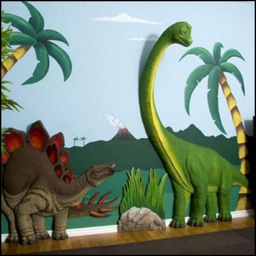
person could we do this for bedroom .